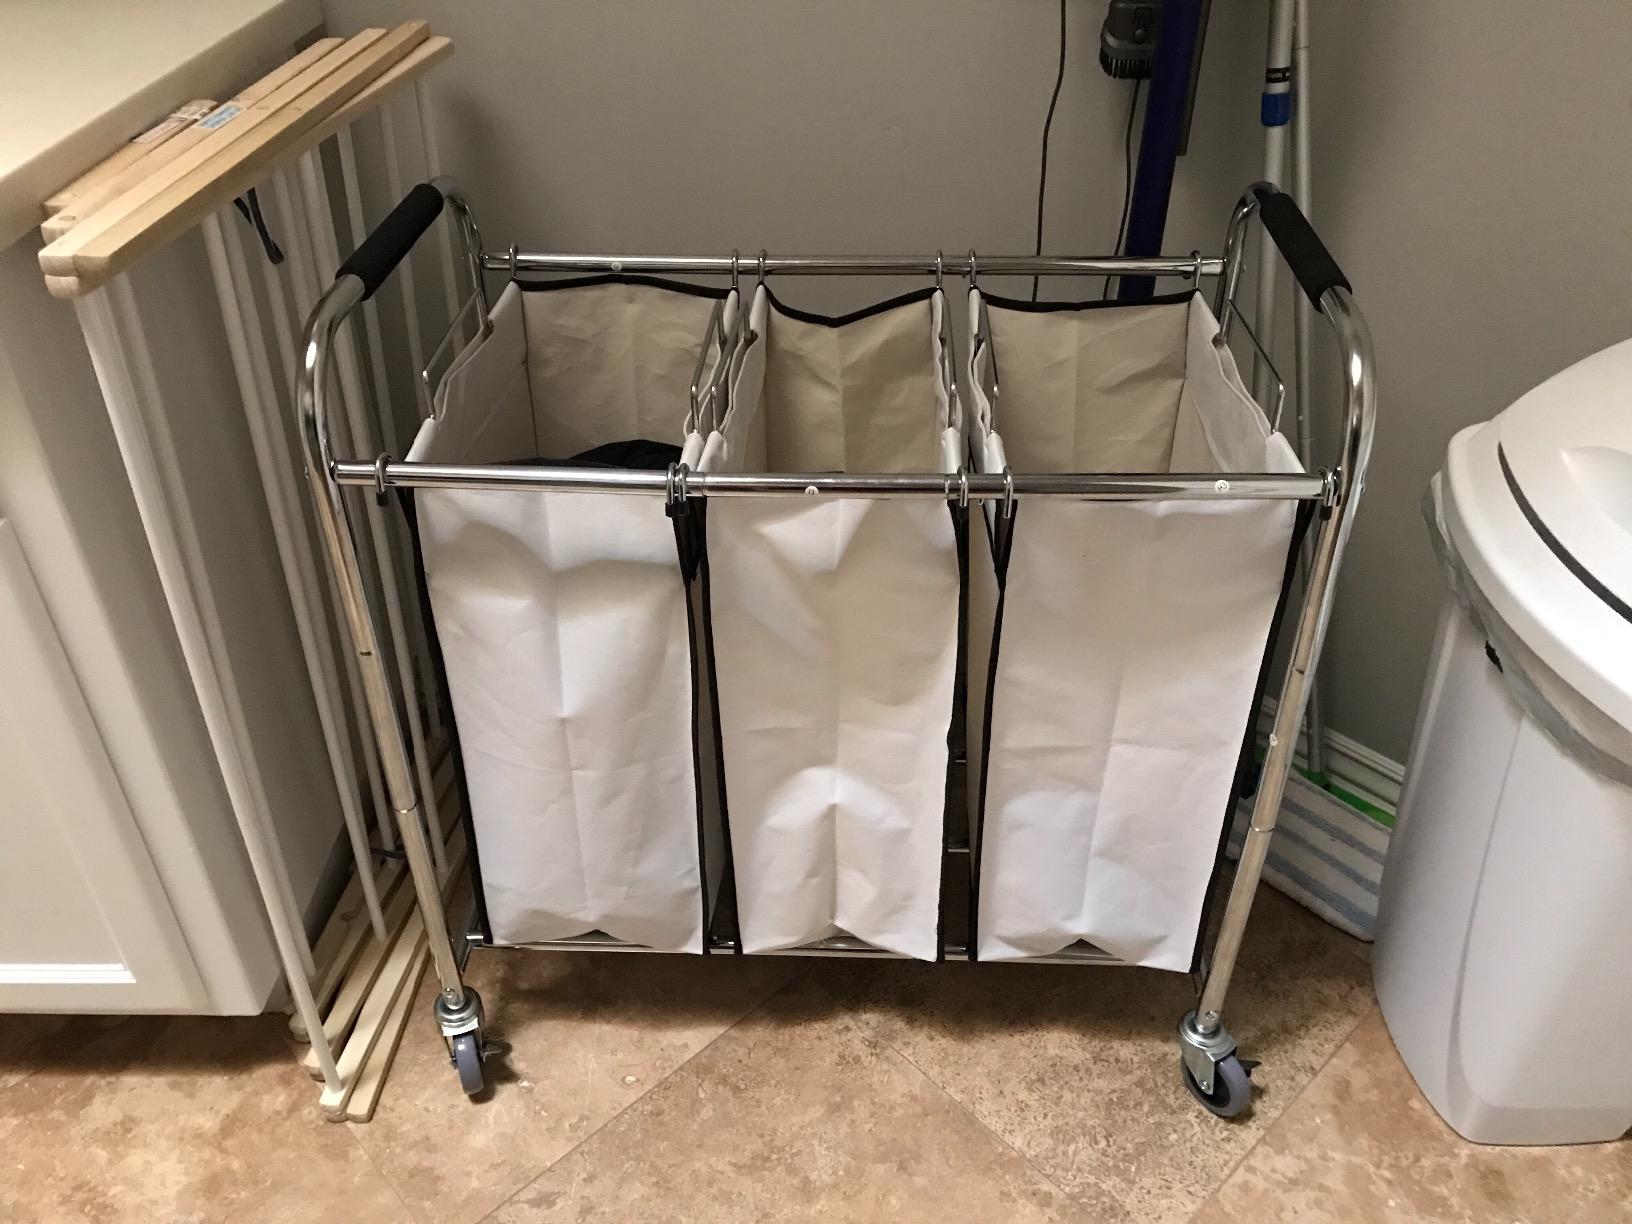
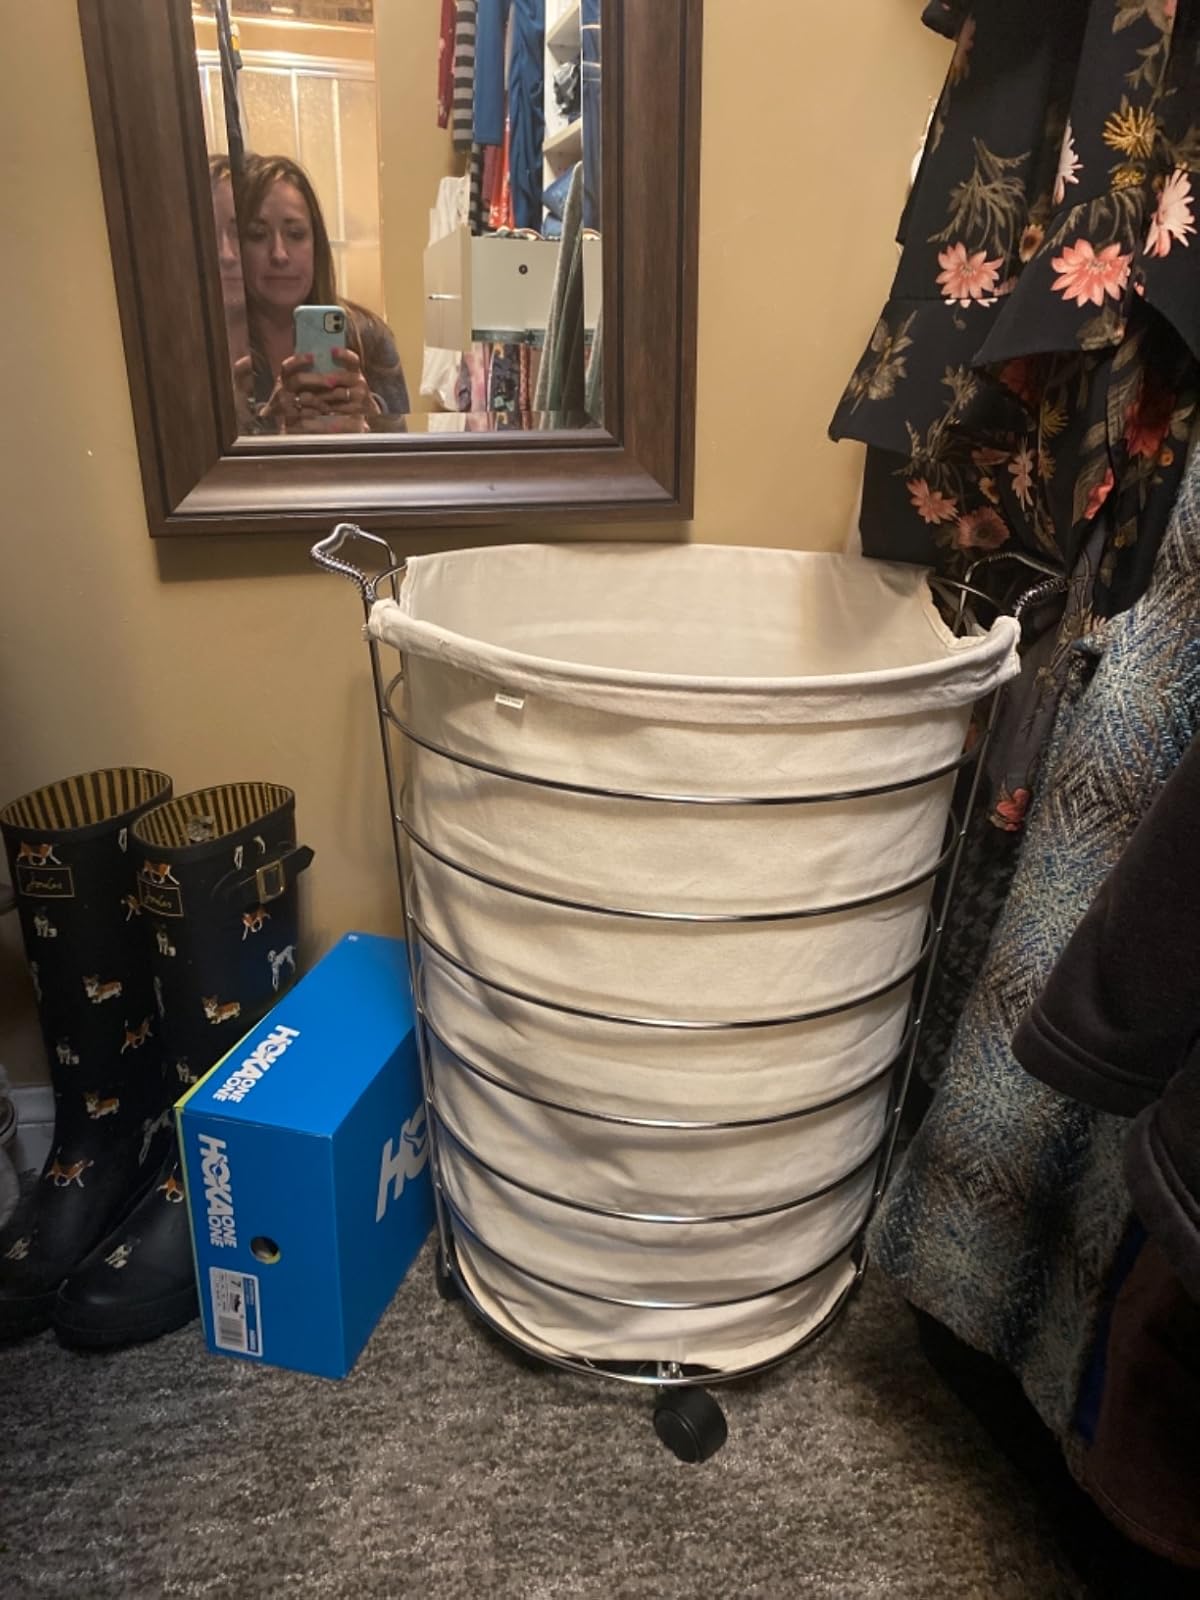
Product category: items_hamper
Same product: no